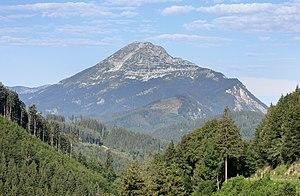
L'Ötscher est un sommet des Alpes culminant à 1 893 mètres d'altitude dans les Alpes d'Ybbstal, en Autriche.